BMD-2

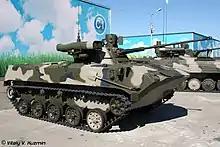
Proposed BMD-2M upgrade with improved fire control system and 9M133 Kornet guided missiles.

During the war in Donbas, BMD-2s were used by units of the Ukrainian Airmobile Forces, and by separatists of Novorossiya. Ukrainian Airborne BMD-2’s were some of the first armored vehicles destroyed in the conflict. At least one BMD-2 was reported to have been used by separatists while they were besieged in the city of Sloviansk, and others separatist BMD-2’s were recorded in action.